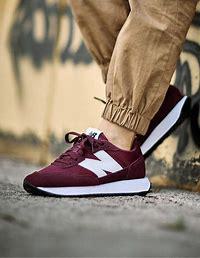
Brand: New
Model: Balance 237